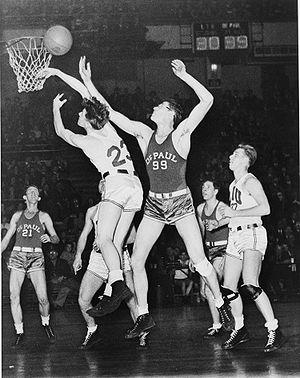
Cette page propose un accès chronologique aux évènements ayant marqué l'histoire du basket-ball. À chaque année est associé le fait le plus marquant.
La National Basketball Association est la principale ligue de basket-ball nord-américaine créée en 1946 sous le nom de BAA.
Au basket-ball, le terme goaltending désigne le geste effectué par un joueur en défense pour dévier un tir adverse alors que le ballon est dans sa phase descendante ou qu'il a touché la planche mais qu'il n'a pas encore touché l'arceau. Ce geste d'un défenseur constitue une violation qui fait que le panier est automatiquement accordé.
George Lawrence Mikan, né le 18 juin 1924 à Joliet en Illinois - décédé le 1ᵉʳ juin 2005 à Scottsdale, Arizona, était un joueur de basket-ball américain. Mikan avait un jeu physique et rugueux, ce qui lui a valu plusieurs fractures. Il fut aussi l'un des premiers joueurs à maîtriser le bras roulé.